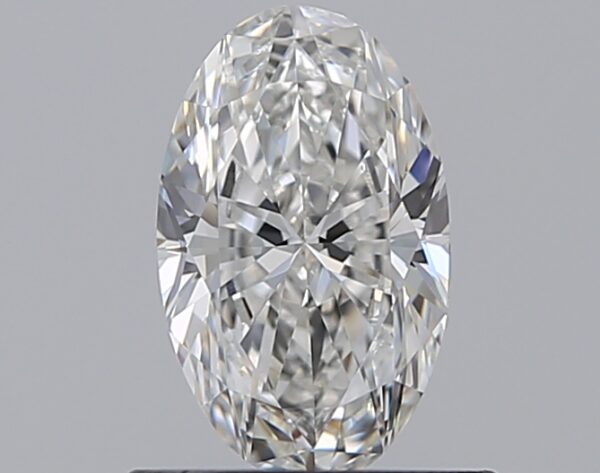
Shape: oval
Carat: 0.7
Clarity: VVS1
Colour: F
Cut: EX
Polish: EX
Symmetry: VG
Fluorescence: M
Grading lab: GIA
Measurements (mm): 7.61 x 4.65 x 2.92